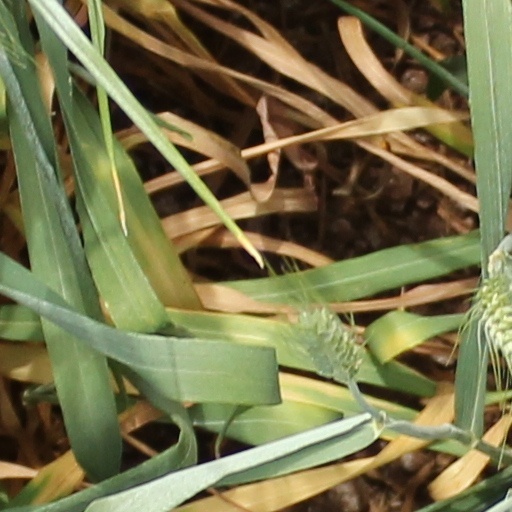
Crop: wheat